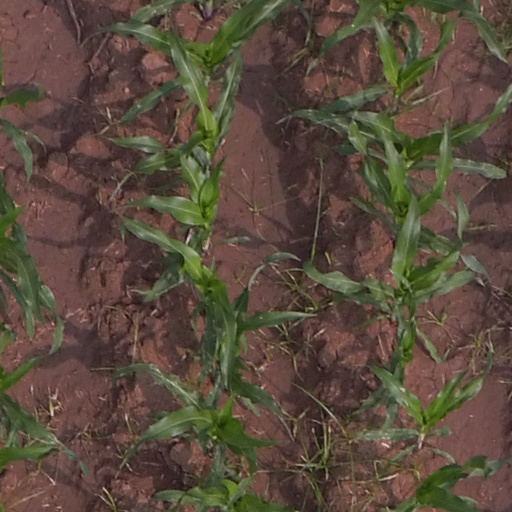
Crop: maize; corn